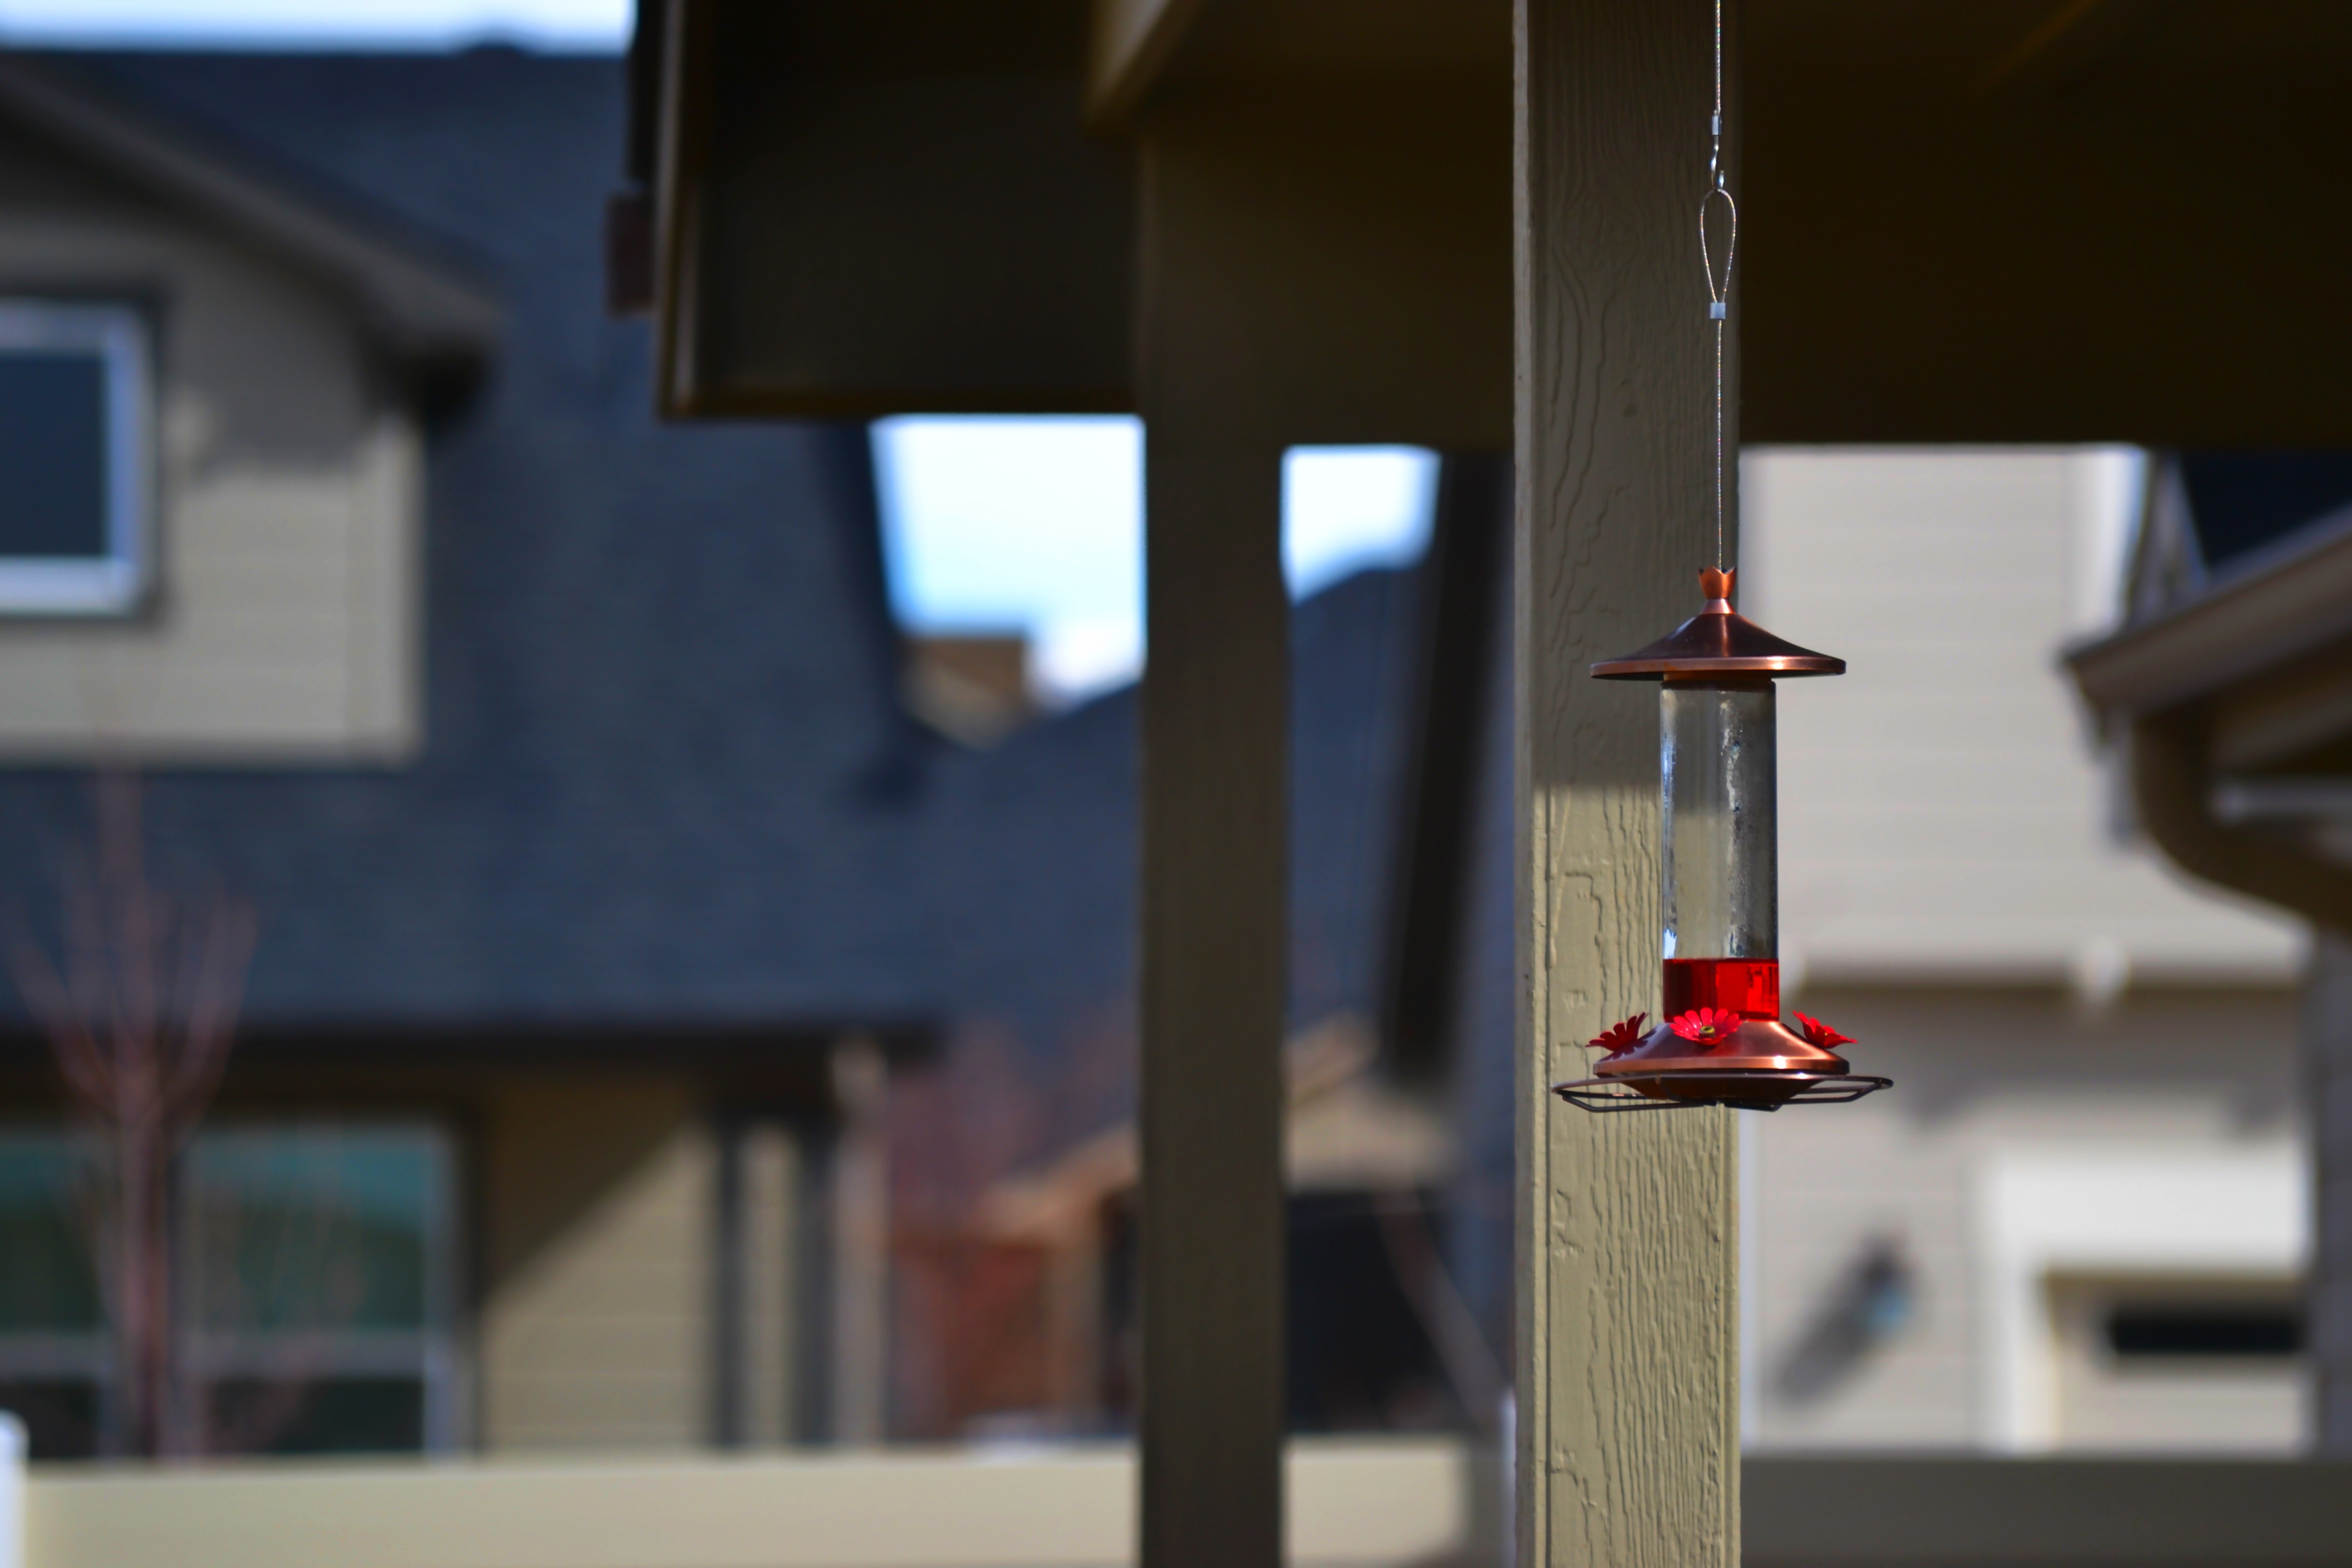
bird feeder, line, home, Material property, architecture, window, house